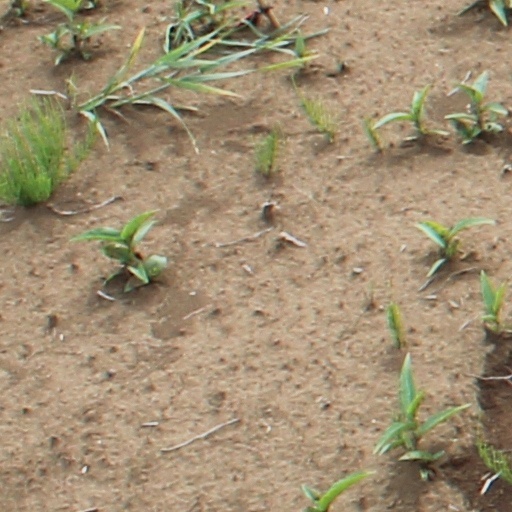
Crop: wheat